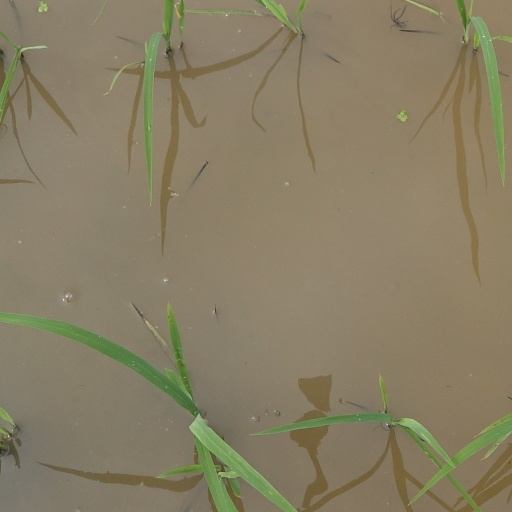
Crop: rice